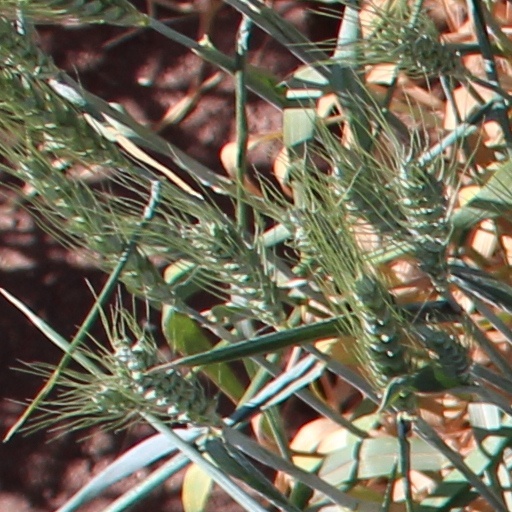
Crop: wheat